Pemberton, Western Australia

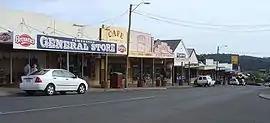
Pemberton main street.

Pemberton is a town in the South West region of Western Australia, named after original settler Pemberton Walcott.